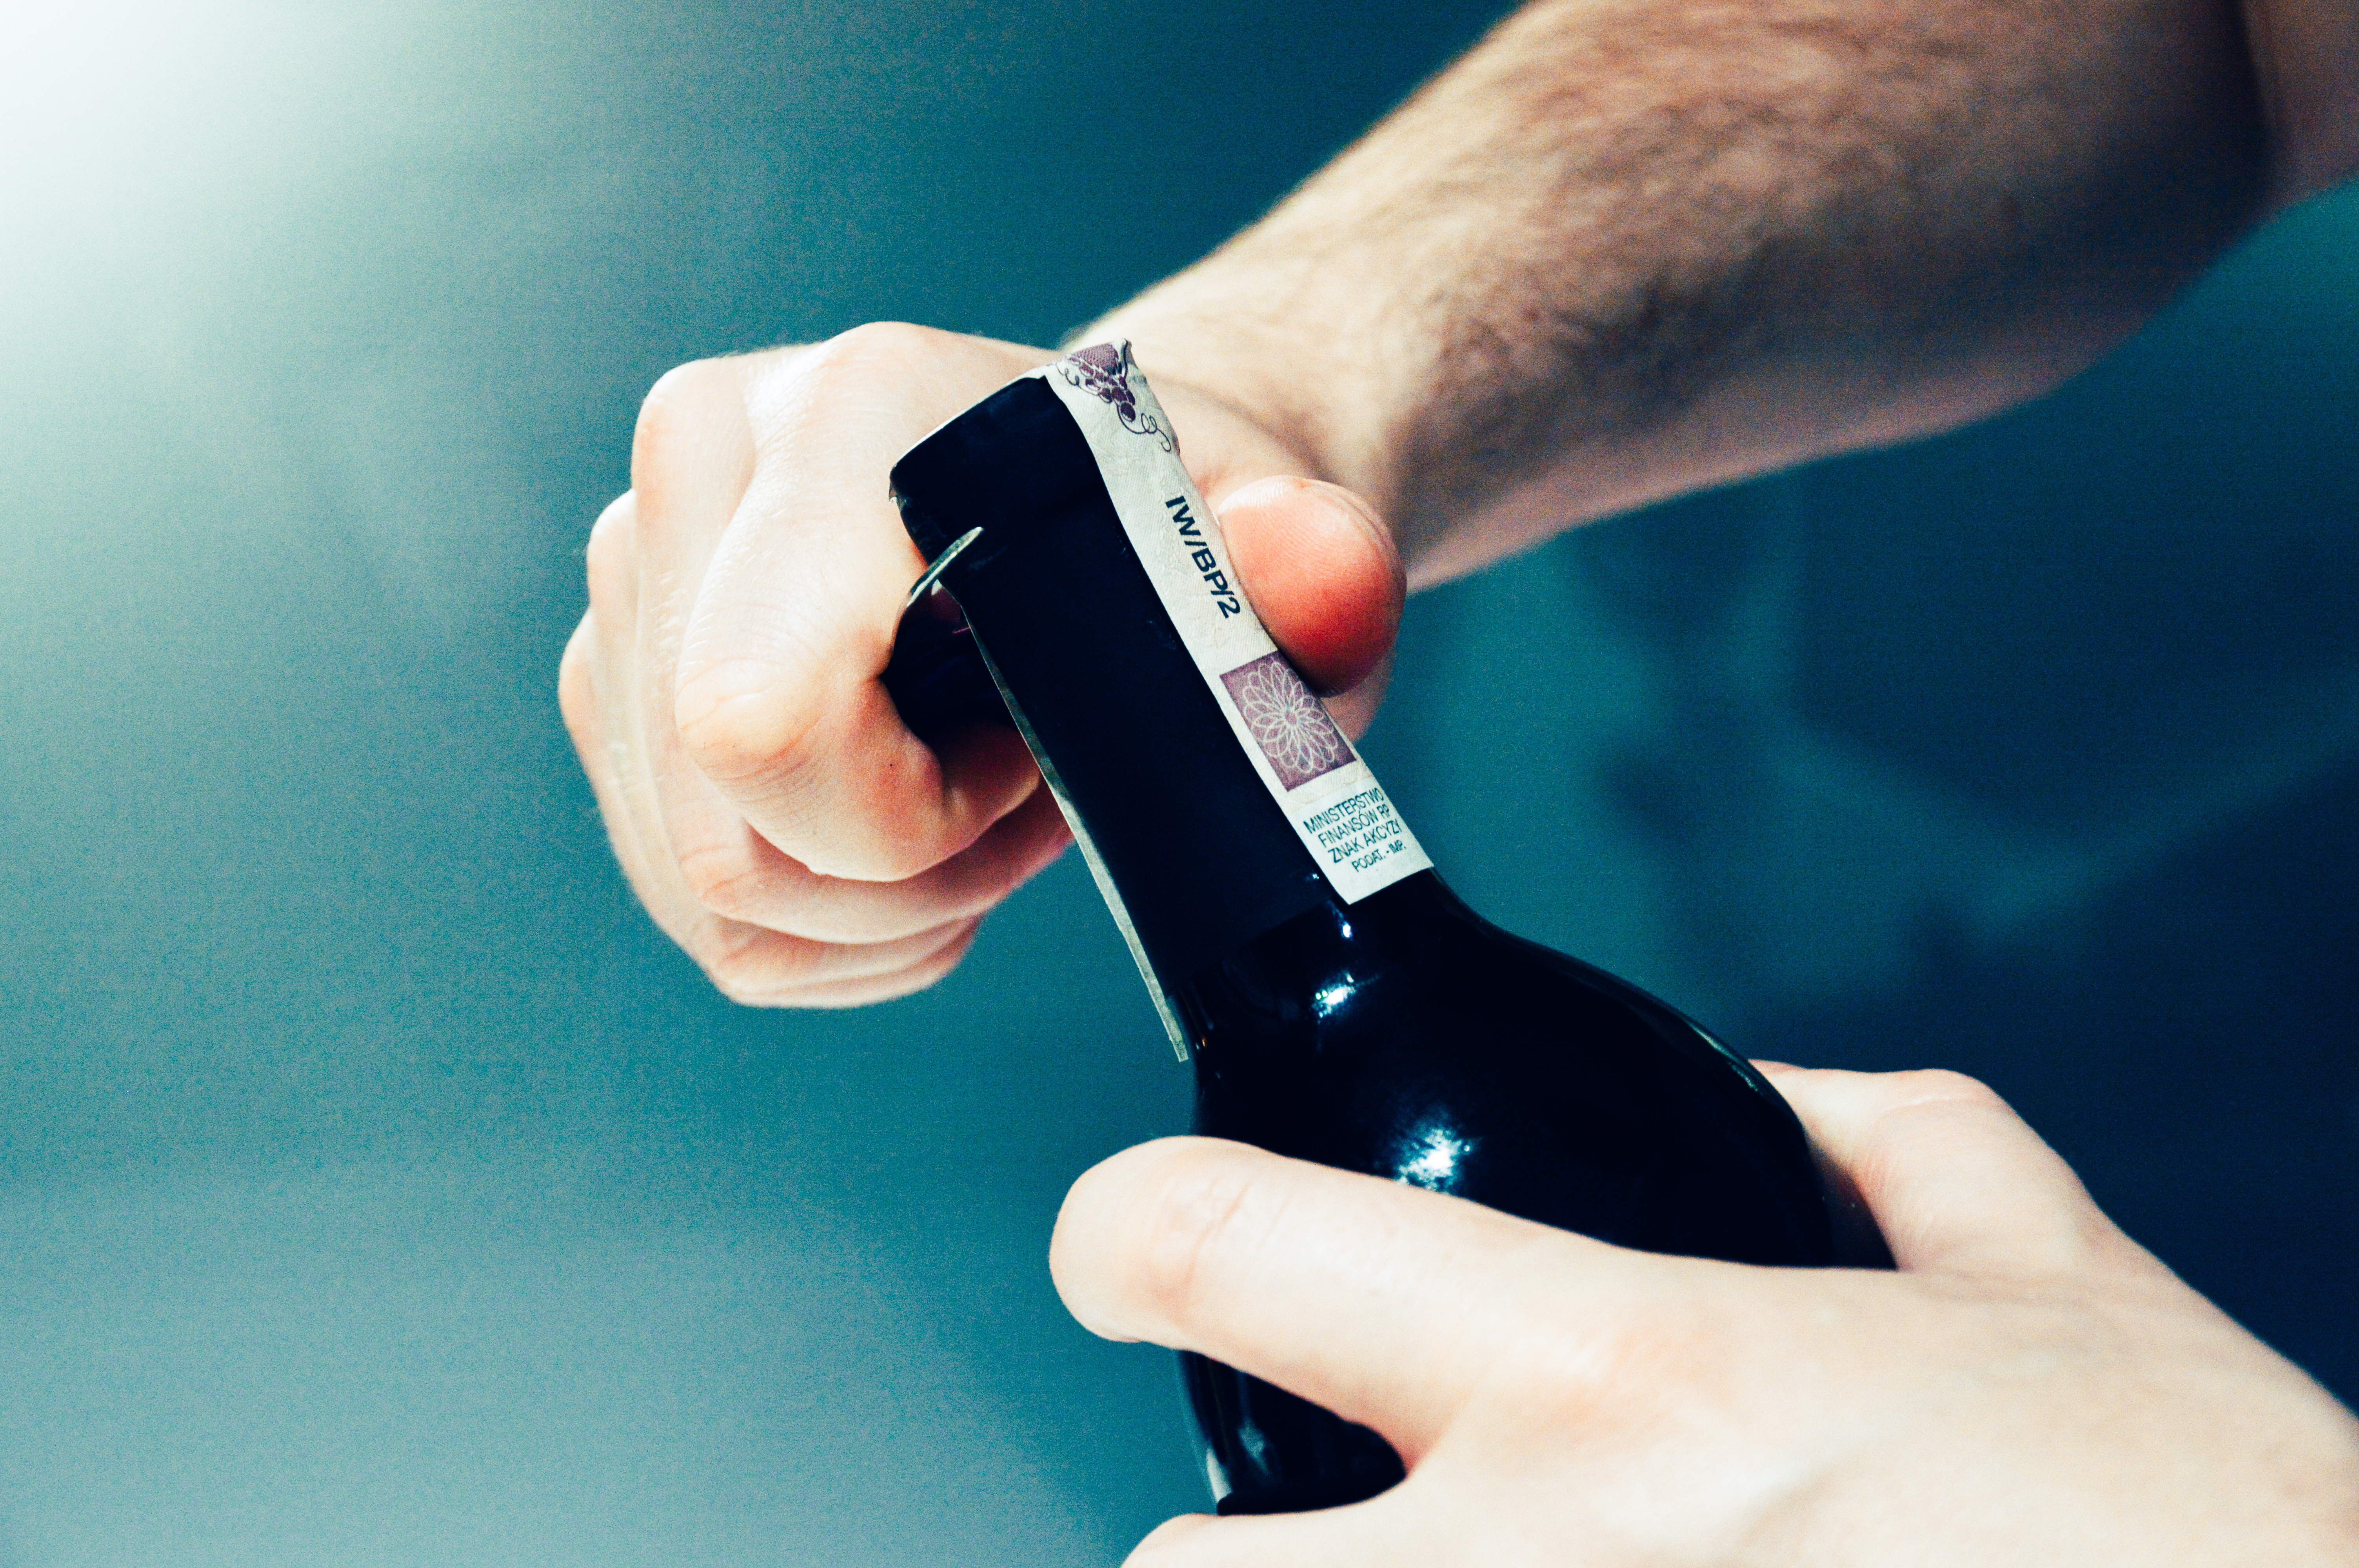
hand, open, wine, leg, finger, bottle, arm, close up, sense